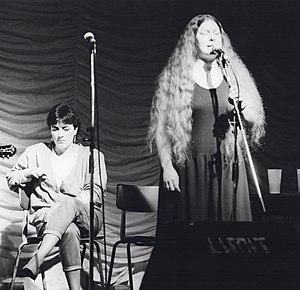
Dolores Keane, née le 26 septembre 1953 dans le comté de Galway, est une musicienne irlandaise, chanteuse de musique irlandaise traditionnelle. Elle est l'un des membres fondateurs du groupe De Dannan en 1975 et mène depuis une carrière de soliste.